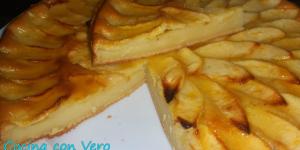
quesada de manzana